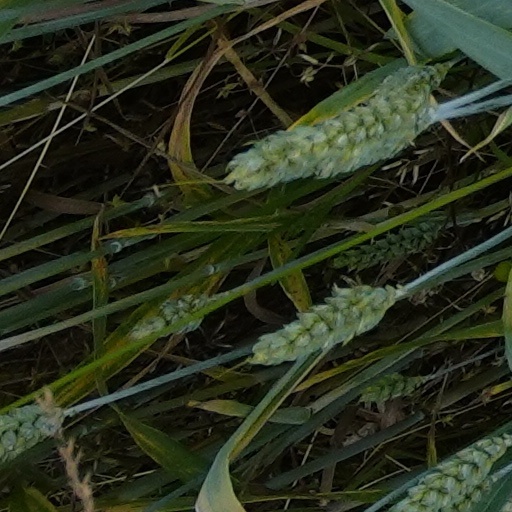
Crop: wheat